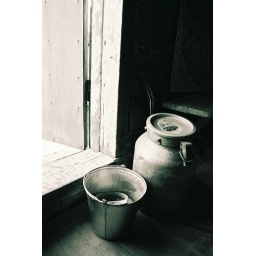
in a tiny village off of lake baikal, russia, where there is no running water. summer 2004